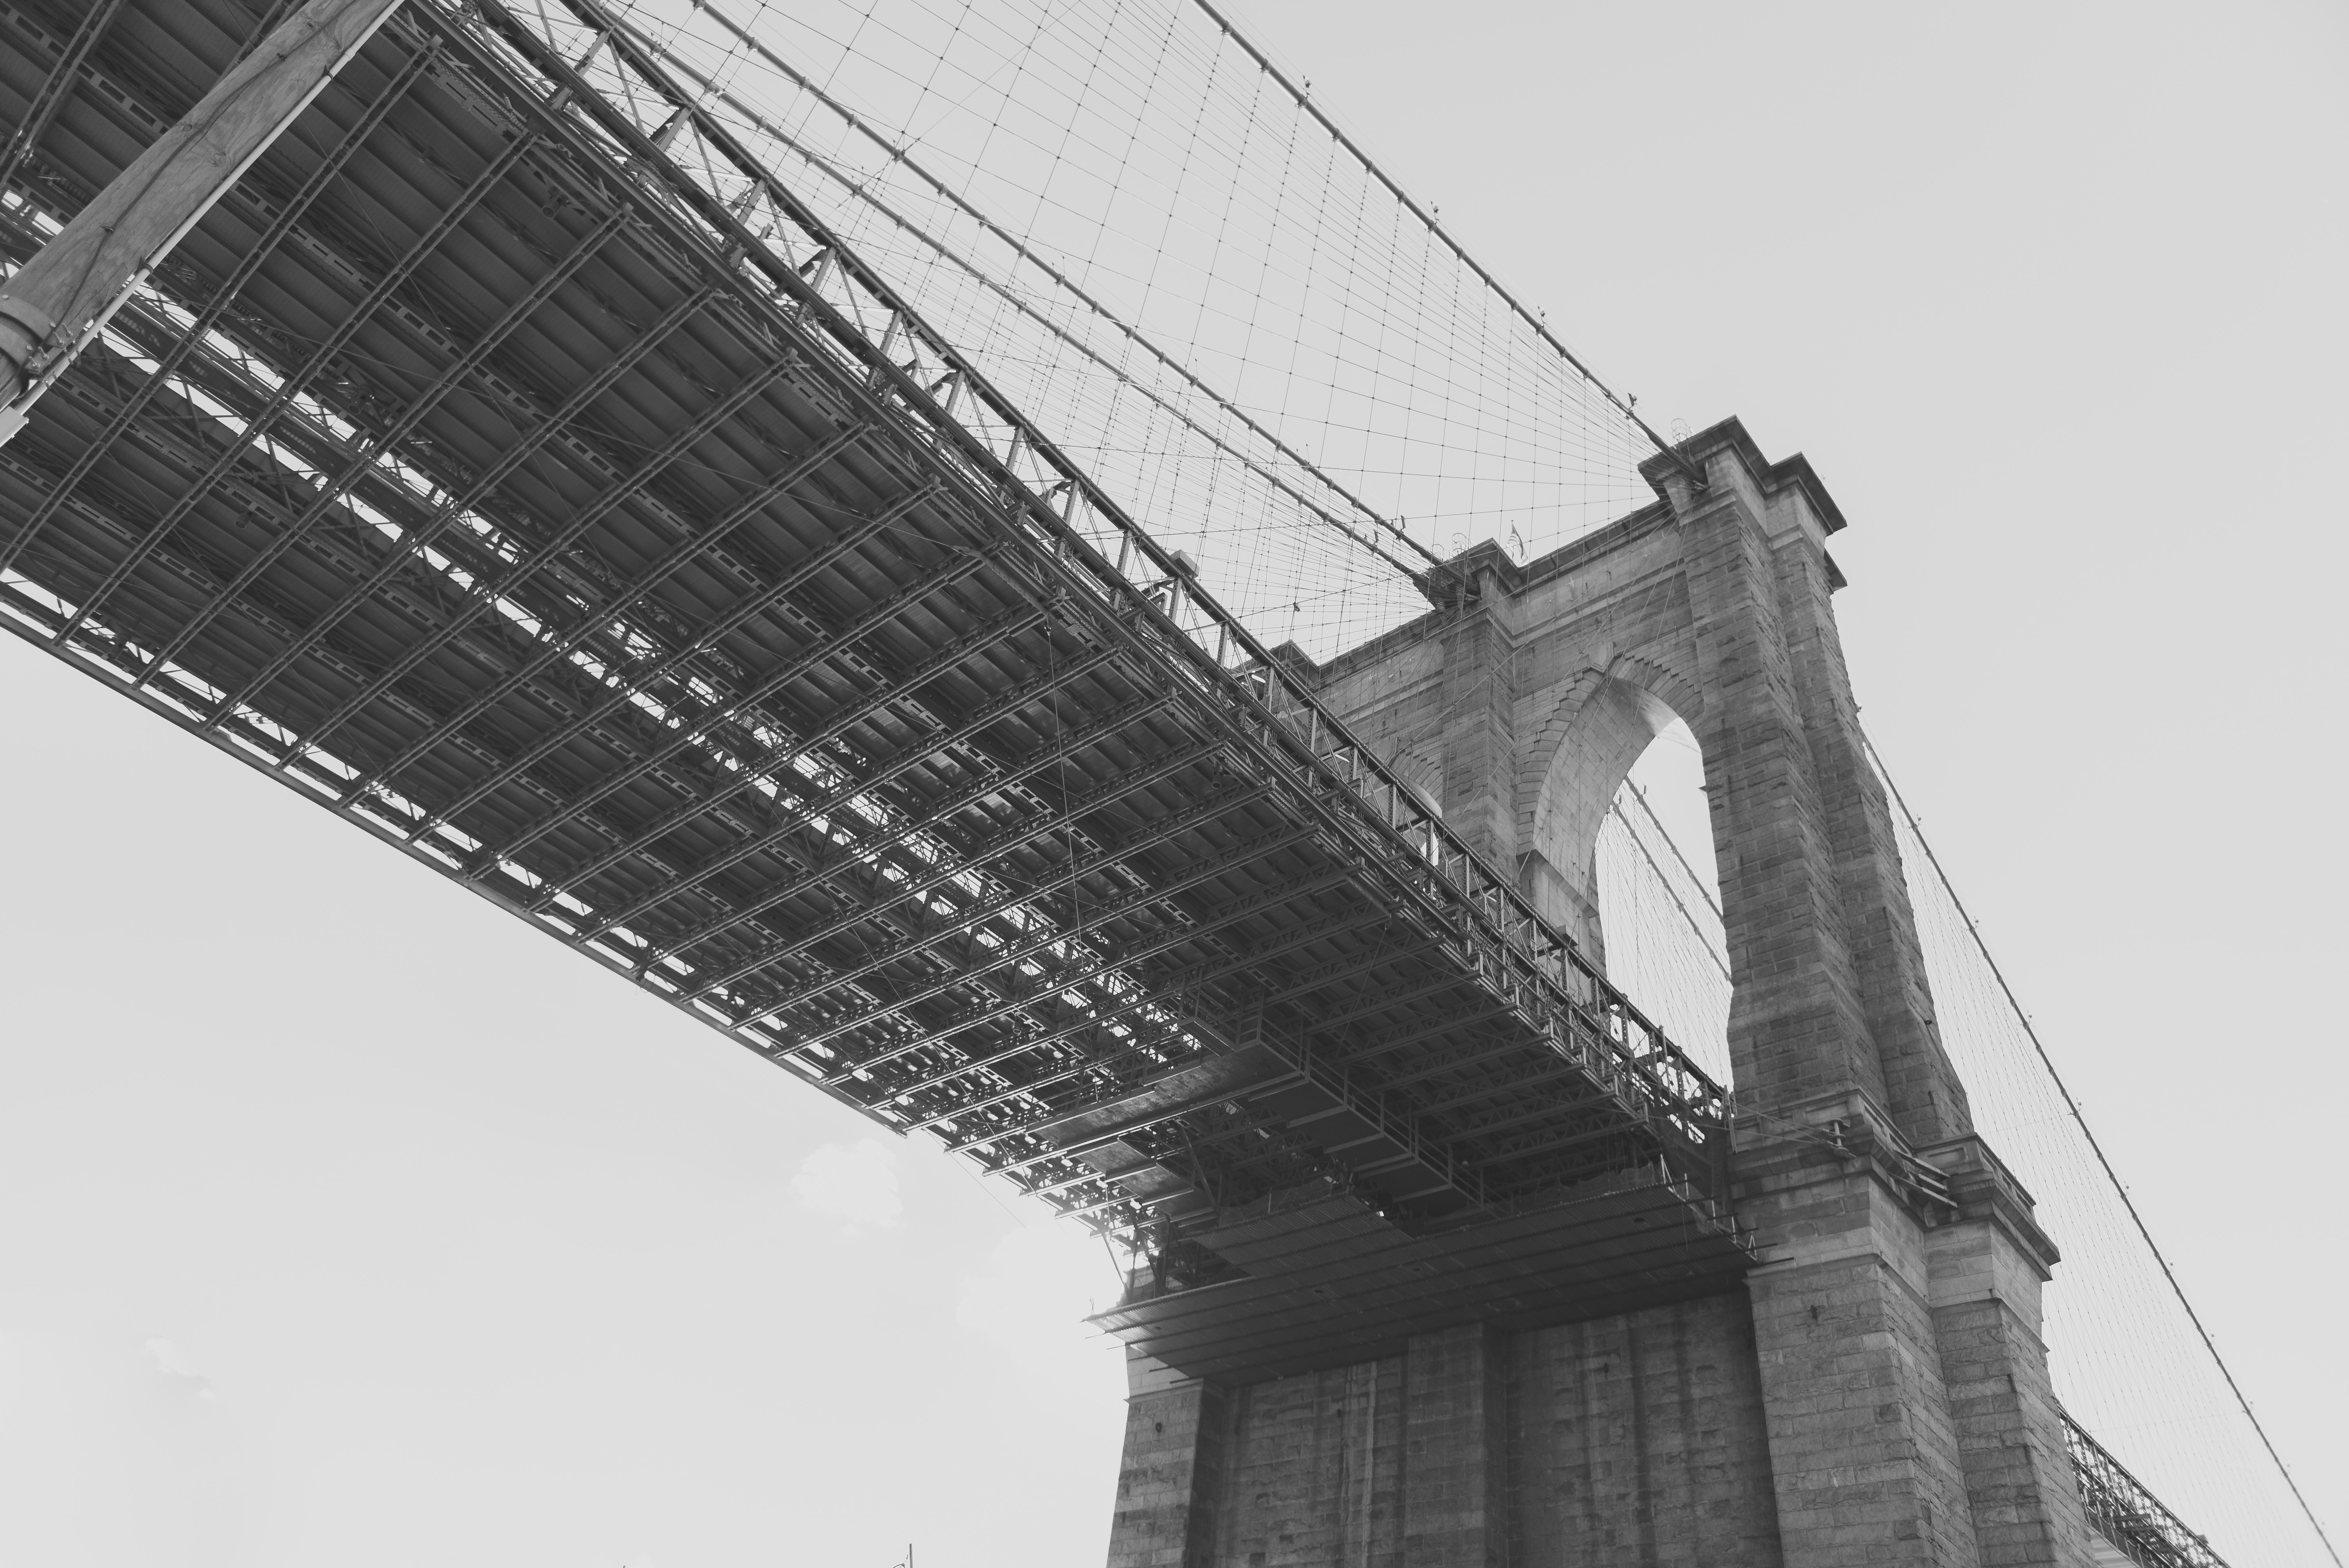
black and white, architecture, bridge, skyscraper, line, mast, monochrome, cable stayed bridge, monochrome photography